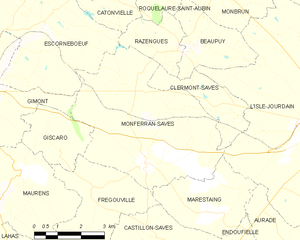
Monferran-Savès est une commune française située dans le département du Gers en région Occitanie.